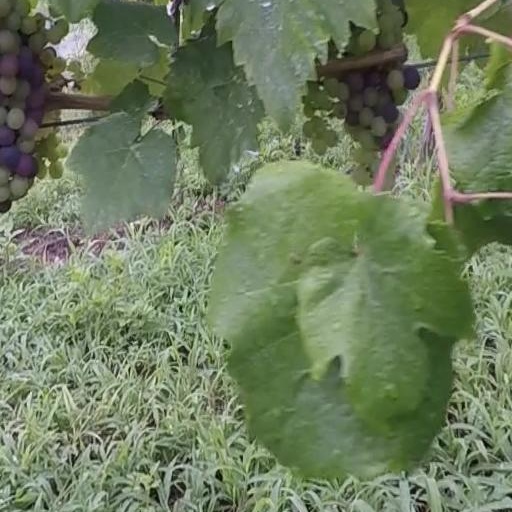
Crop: grape